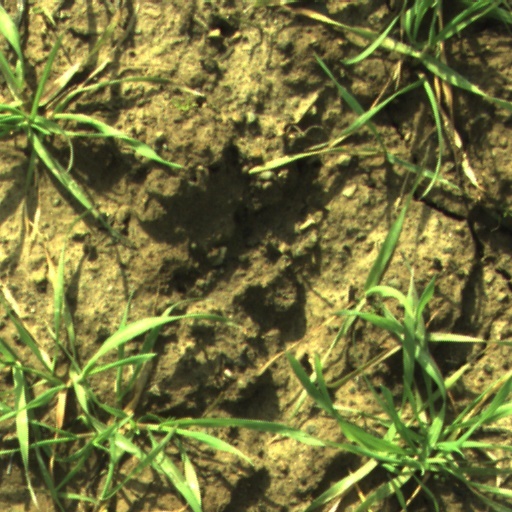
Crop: wheat